WrestleMania I

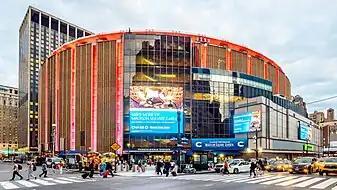
The inaugural WrestleMania was held at Madison Square Garden in New York City, New York.

During the 1980s, the World Wrestling Federation's (WWF, now WWE) main competition in the professional wrestling industry was from Jim Crockett Promotions. Vince McMahon countered Jim Crockett's successful Starrcade annual events, which began airing in 1983, by creating the WrestleMania franchise. A rights agreement which Barry Diller, head of USA Network and co-owner of Paramount, pushed by 1983, also allowed for better access to programming at Madison Square Garden, including on any regional pay television network.